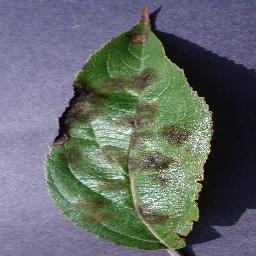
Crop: apple
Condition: scab